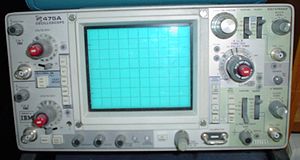
Oscilloskop / Sådan virker et ældre analog oscilloskop
Et analogt oscilloskop med katodestrålerør; Tektronix 475A
Et oscilloskop er et måleinstrument, der bruges inden for elektronikken til at visualisere elektriske signaler som en graf på en skærm: Grafen viser almindeligvis hvordan signalets spænding varierer over tid.